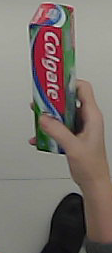
Product: colgate_toothpaste